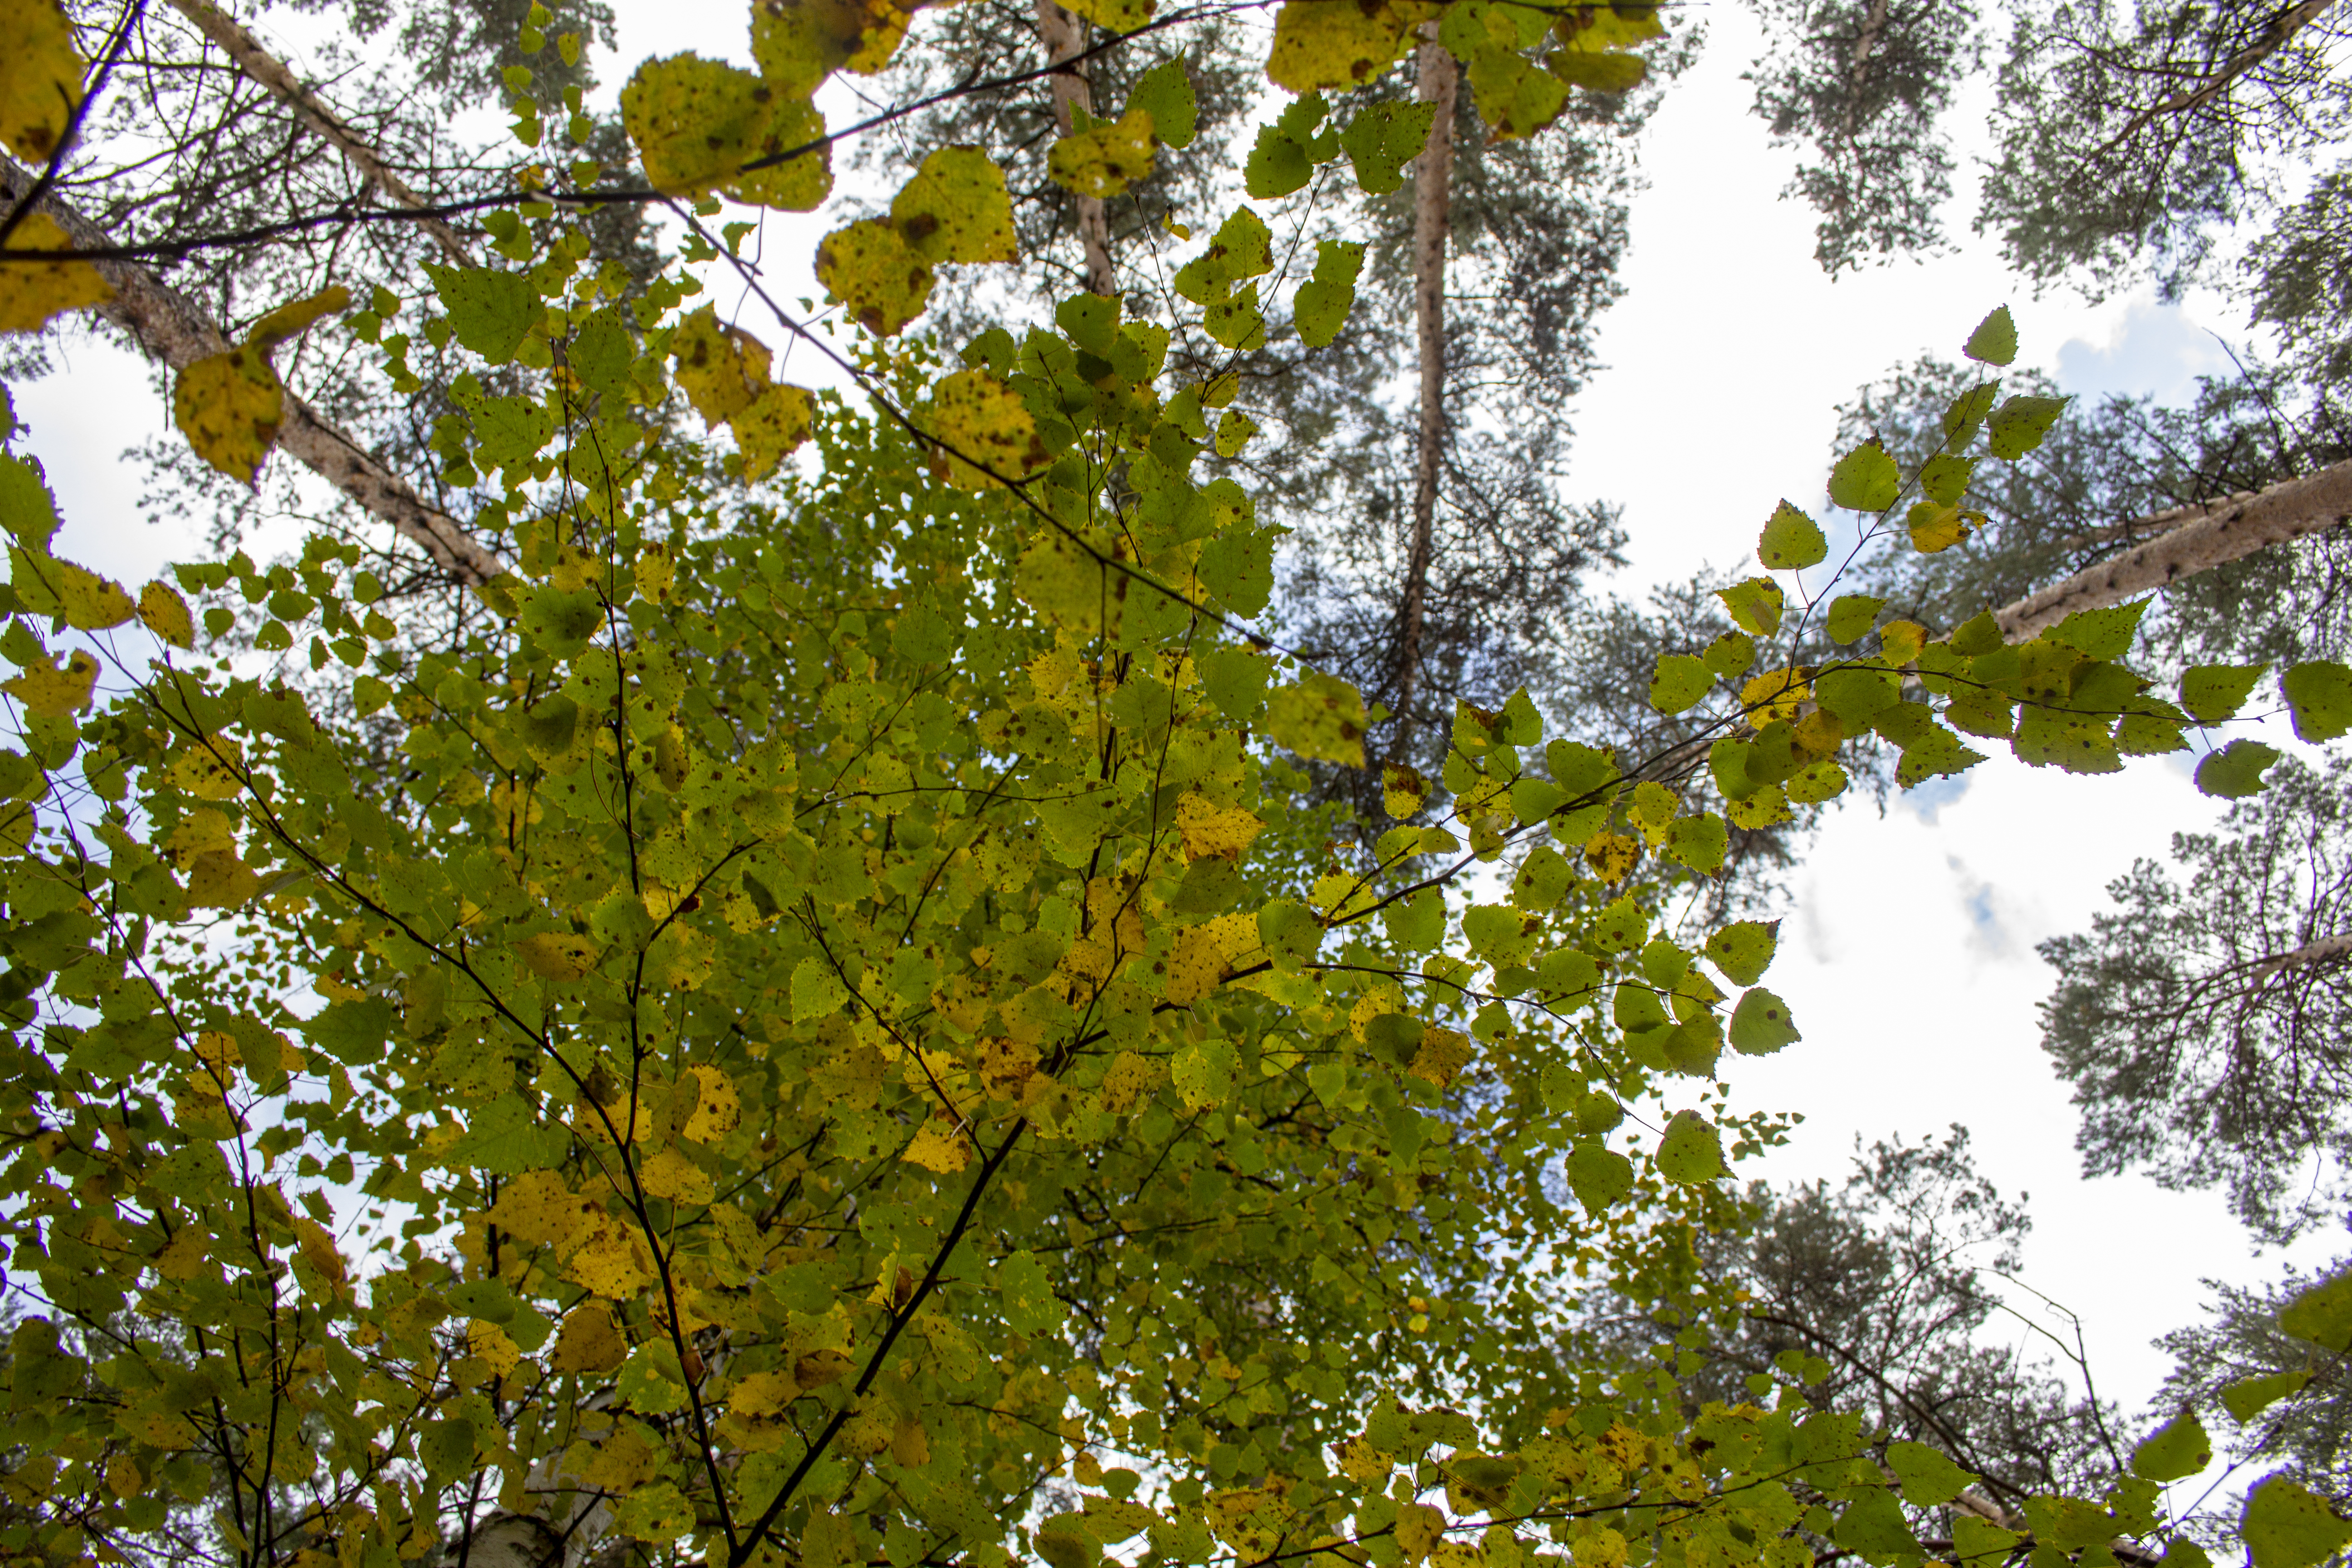
leaves, branches, forest, plants, autumn, nature, trees, tree, leaf, woody plant, branch, plant, green, natural environment, sky, temperate broadleaf and mixed forest, biome, yellow, Northern hardwood forest, Canoe birch, sunlight, spring, deciduous, trunk, woodland, plane tree family, plane, old growth forest, birch, twig, flowering plant, birch family, plant stem, flower, maple, swamp birch